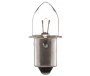
Bosma -Kollag -Lampe 6 V 25w
Brand: Fahrradzubehor.de
Kragenlampe 6 V 25w
Category: Vehicles & Parts > Vehicle Parts & Accessories > Electric Vehicle (EV) Parts & Accessories > Conversion Kits > Scooter EV Conversion Kits